Choate House (Massachusetts)

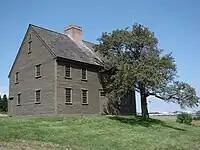
The Choate House

Choate House is a historic house on Choate Island in the Crane Wildlife Refuge, Essex, Massachusetts, owned and administered by the nonprofit Trustees of Reservations.